Roman Catholic Diocese of Ziguinchor

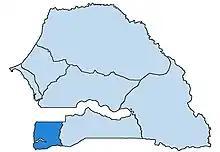
Map of the Diocese of Ziguinchor

The Roman Catholic Diocese of Ziguinchor (French: "Diocèse catholique romain de Ziguinchor") is a diocese located in the city of Ziguinchor in the ecclesiastical province of Dakar in Senegal.